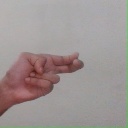
अक्षर: ह